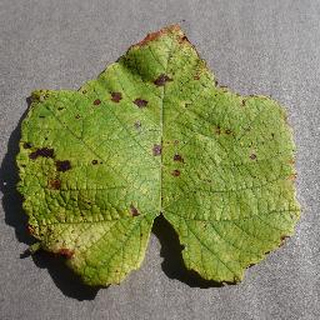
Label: grape_leaf_blight